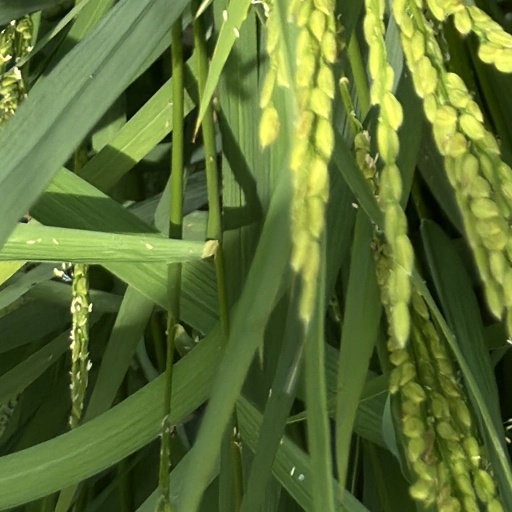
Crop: rice